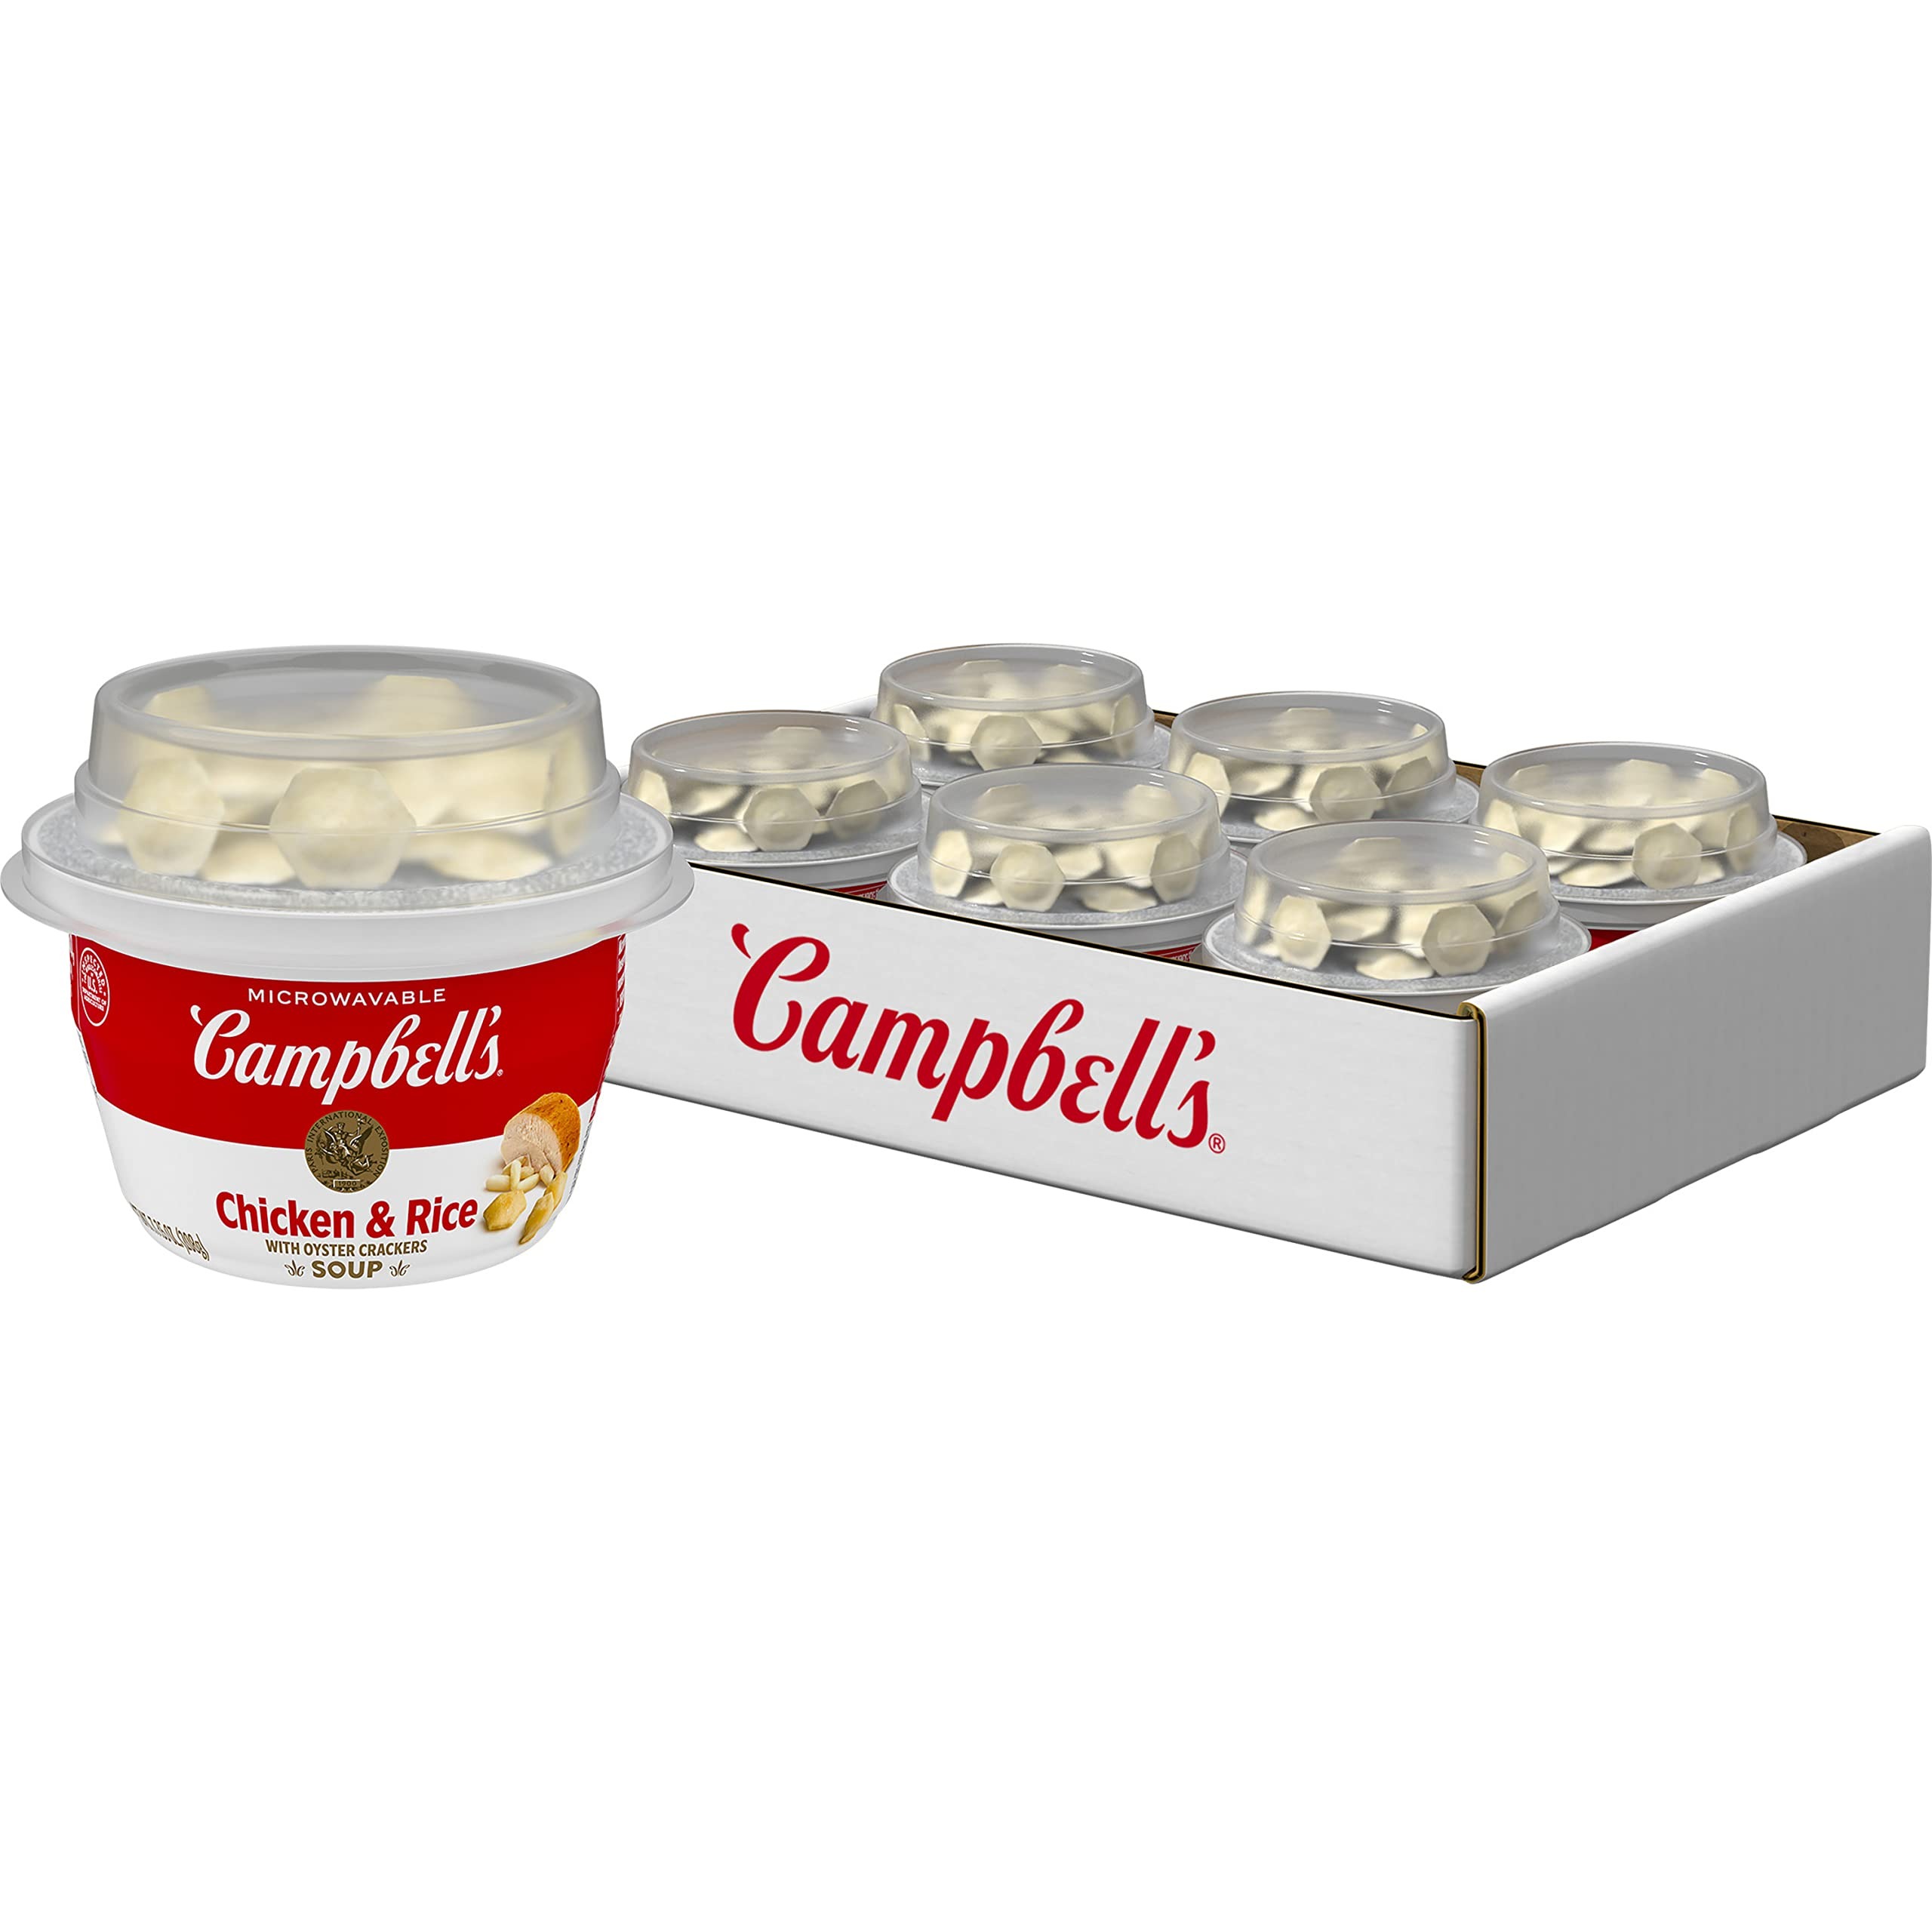
Item Name: Campbell's Chicken and Rice Soup with Oyster Crackers, 7.35 Ounce Microwavable Bowl (Case of 6)
Bullet Point 1: Campbell's Soup: Six (6) 7.35 oz microwavable bowls of Campbell's Chicken and Rice Soup with Oyster Crackers
Bullet Point 2: Classic Flavor: Comforting bowl of chicken soup crafted with rice, tender chicken meat without antibiotics, veggies and served with crunchy oyster crackers for nostalgic, delicious taste
Bullet Point 3: No High Fructose Corn Syrup: This soup is made without high fructose corn syrup
Bullet Point 4: Portable Soup Bowl: Take this easy to microwave soup to go for great snacks or sides for meals while on the road
Bullet Point 5: Microwavable Soup: Remove the cracker pack, peel back the tab and microwave for one minute, stirring every 30 seconds, let sit and enjoy
Value: 44.1
Unit: Ounce

Price: 2.08